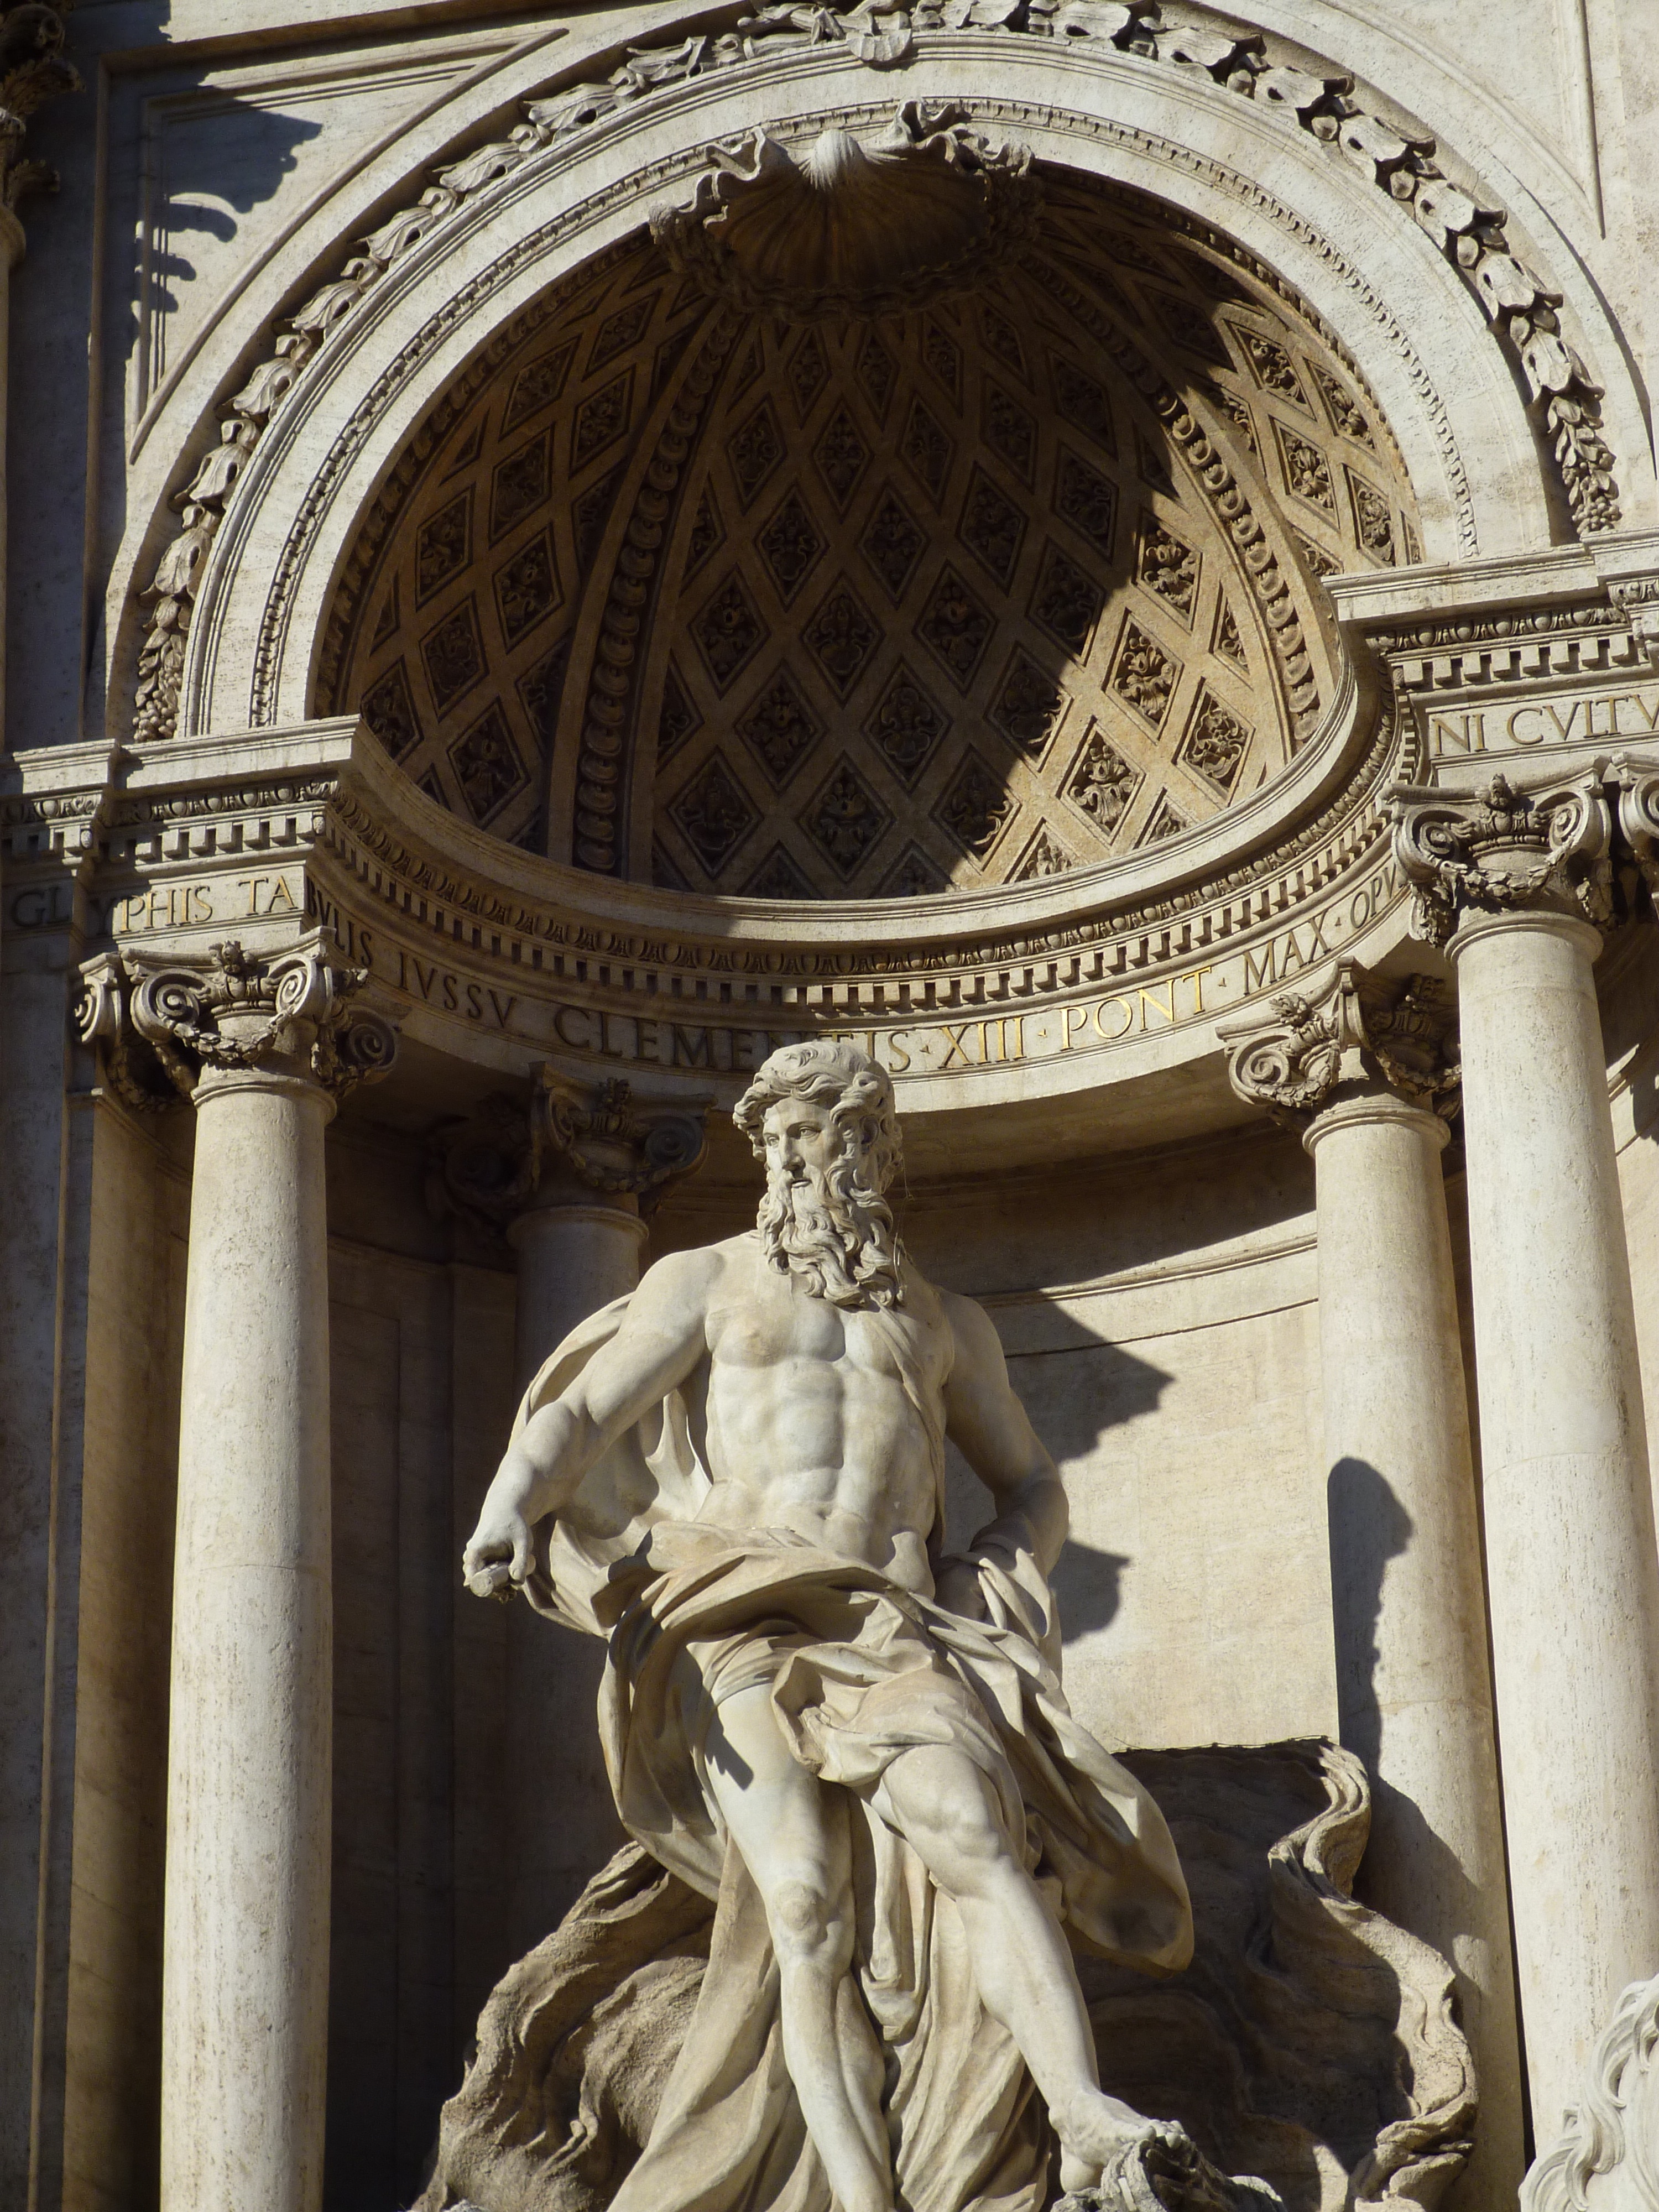
monument, statue, arch, cathedral, trevi fountain, sculpture, art, rome, history, basilica, carving, middle ages, ancient rome, ancient history